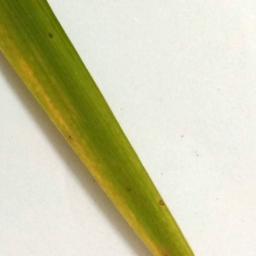
Label: Rice___Leaf_Blast